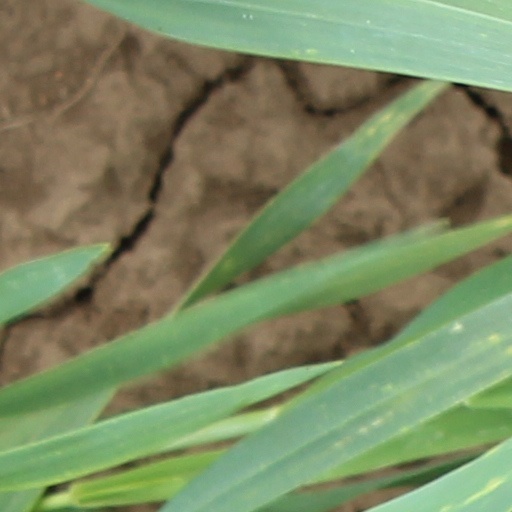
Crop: wheat